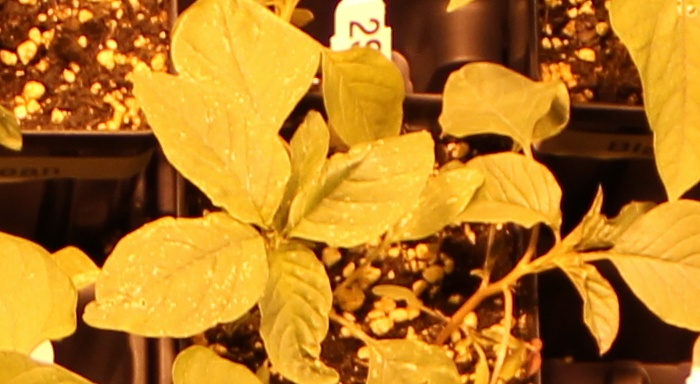
Label: Palmer Amaranth